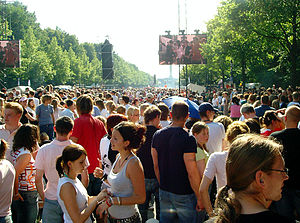
Live 8
Live 8 i Berlin, publikum på Unter den Linden
"Live 8 var en række koncerter som afholdtes 2. juli 2005 i London, Paris, Berlin, Rom, Philadelphia, Johannesburg, Tokyo, Moskva og Paris som en del af en kampagne ved navn Make Poverty History – ""Gør fattigdom til historie"". Koncerterne fandt sted 20 år efter Live Aid i 1985, og navnet Live 8 rummer en hyldest til det tidligere arrangement.